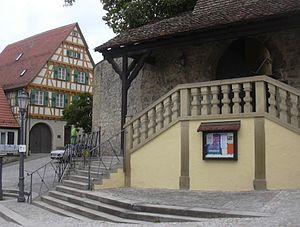
Schwieberdingen est une commune allemande d'environ 10 800 habitants de l'arrondissement de Ludwigsbourg à environ 5 km de la ville de Ludwigsbourg et 10 km de la capitale du Bade-Wurtemberg, Stuttgart.